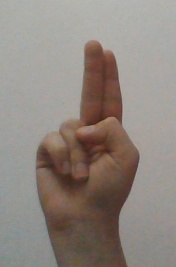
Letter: taa